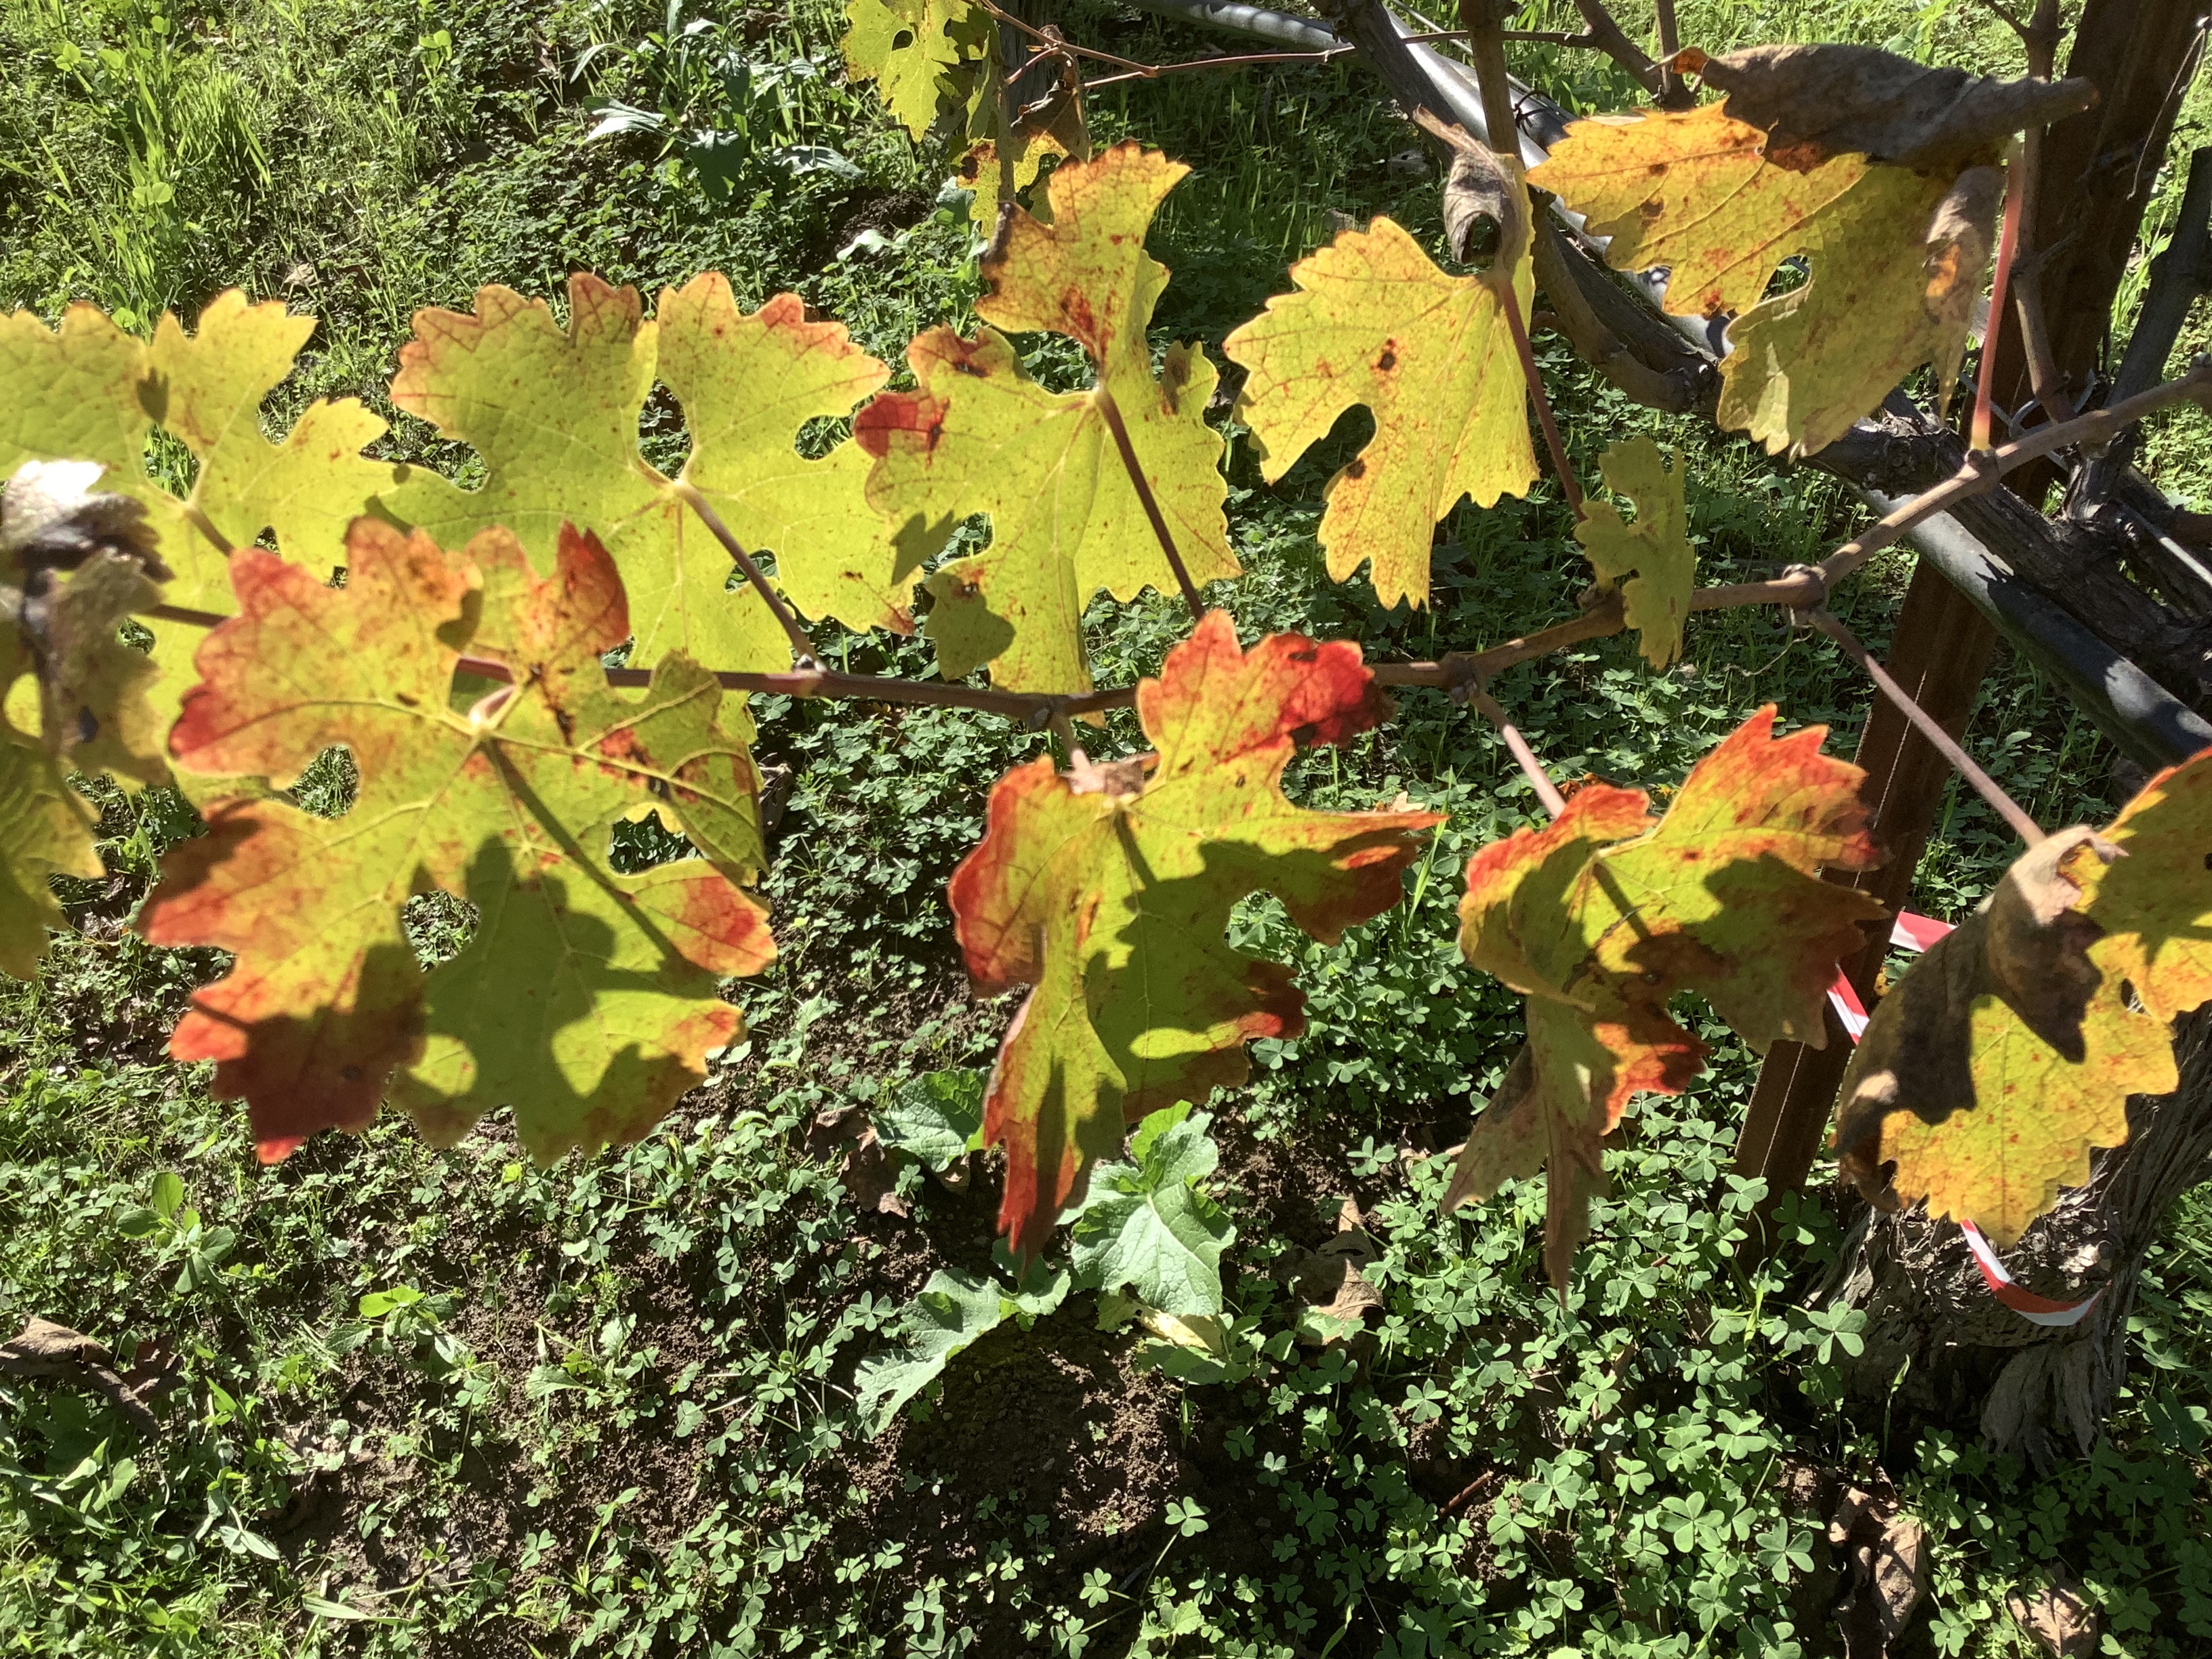
Label: Other Red